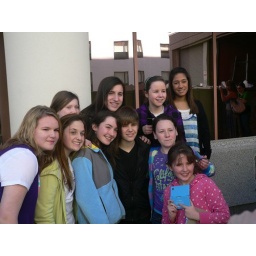
M in purple jacket and T in purple shirt . Bieber in middle. The girls were so excited!!